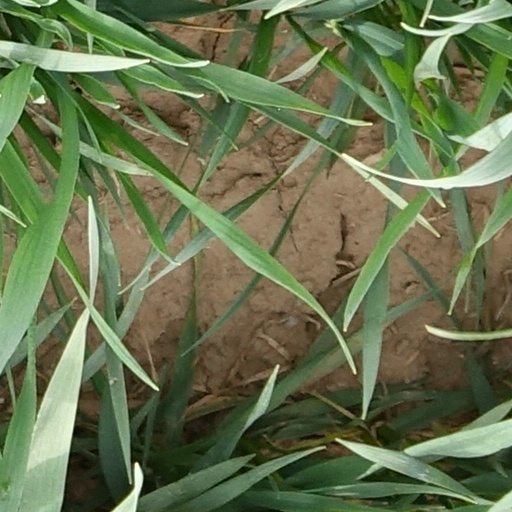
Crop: wheat